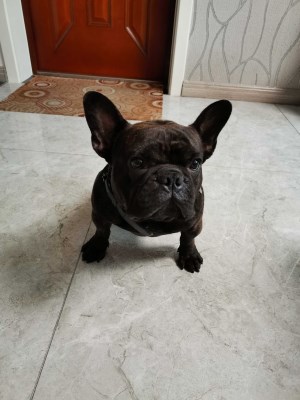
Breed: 1121-n000002-French_bulldog